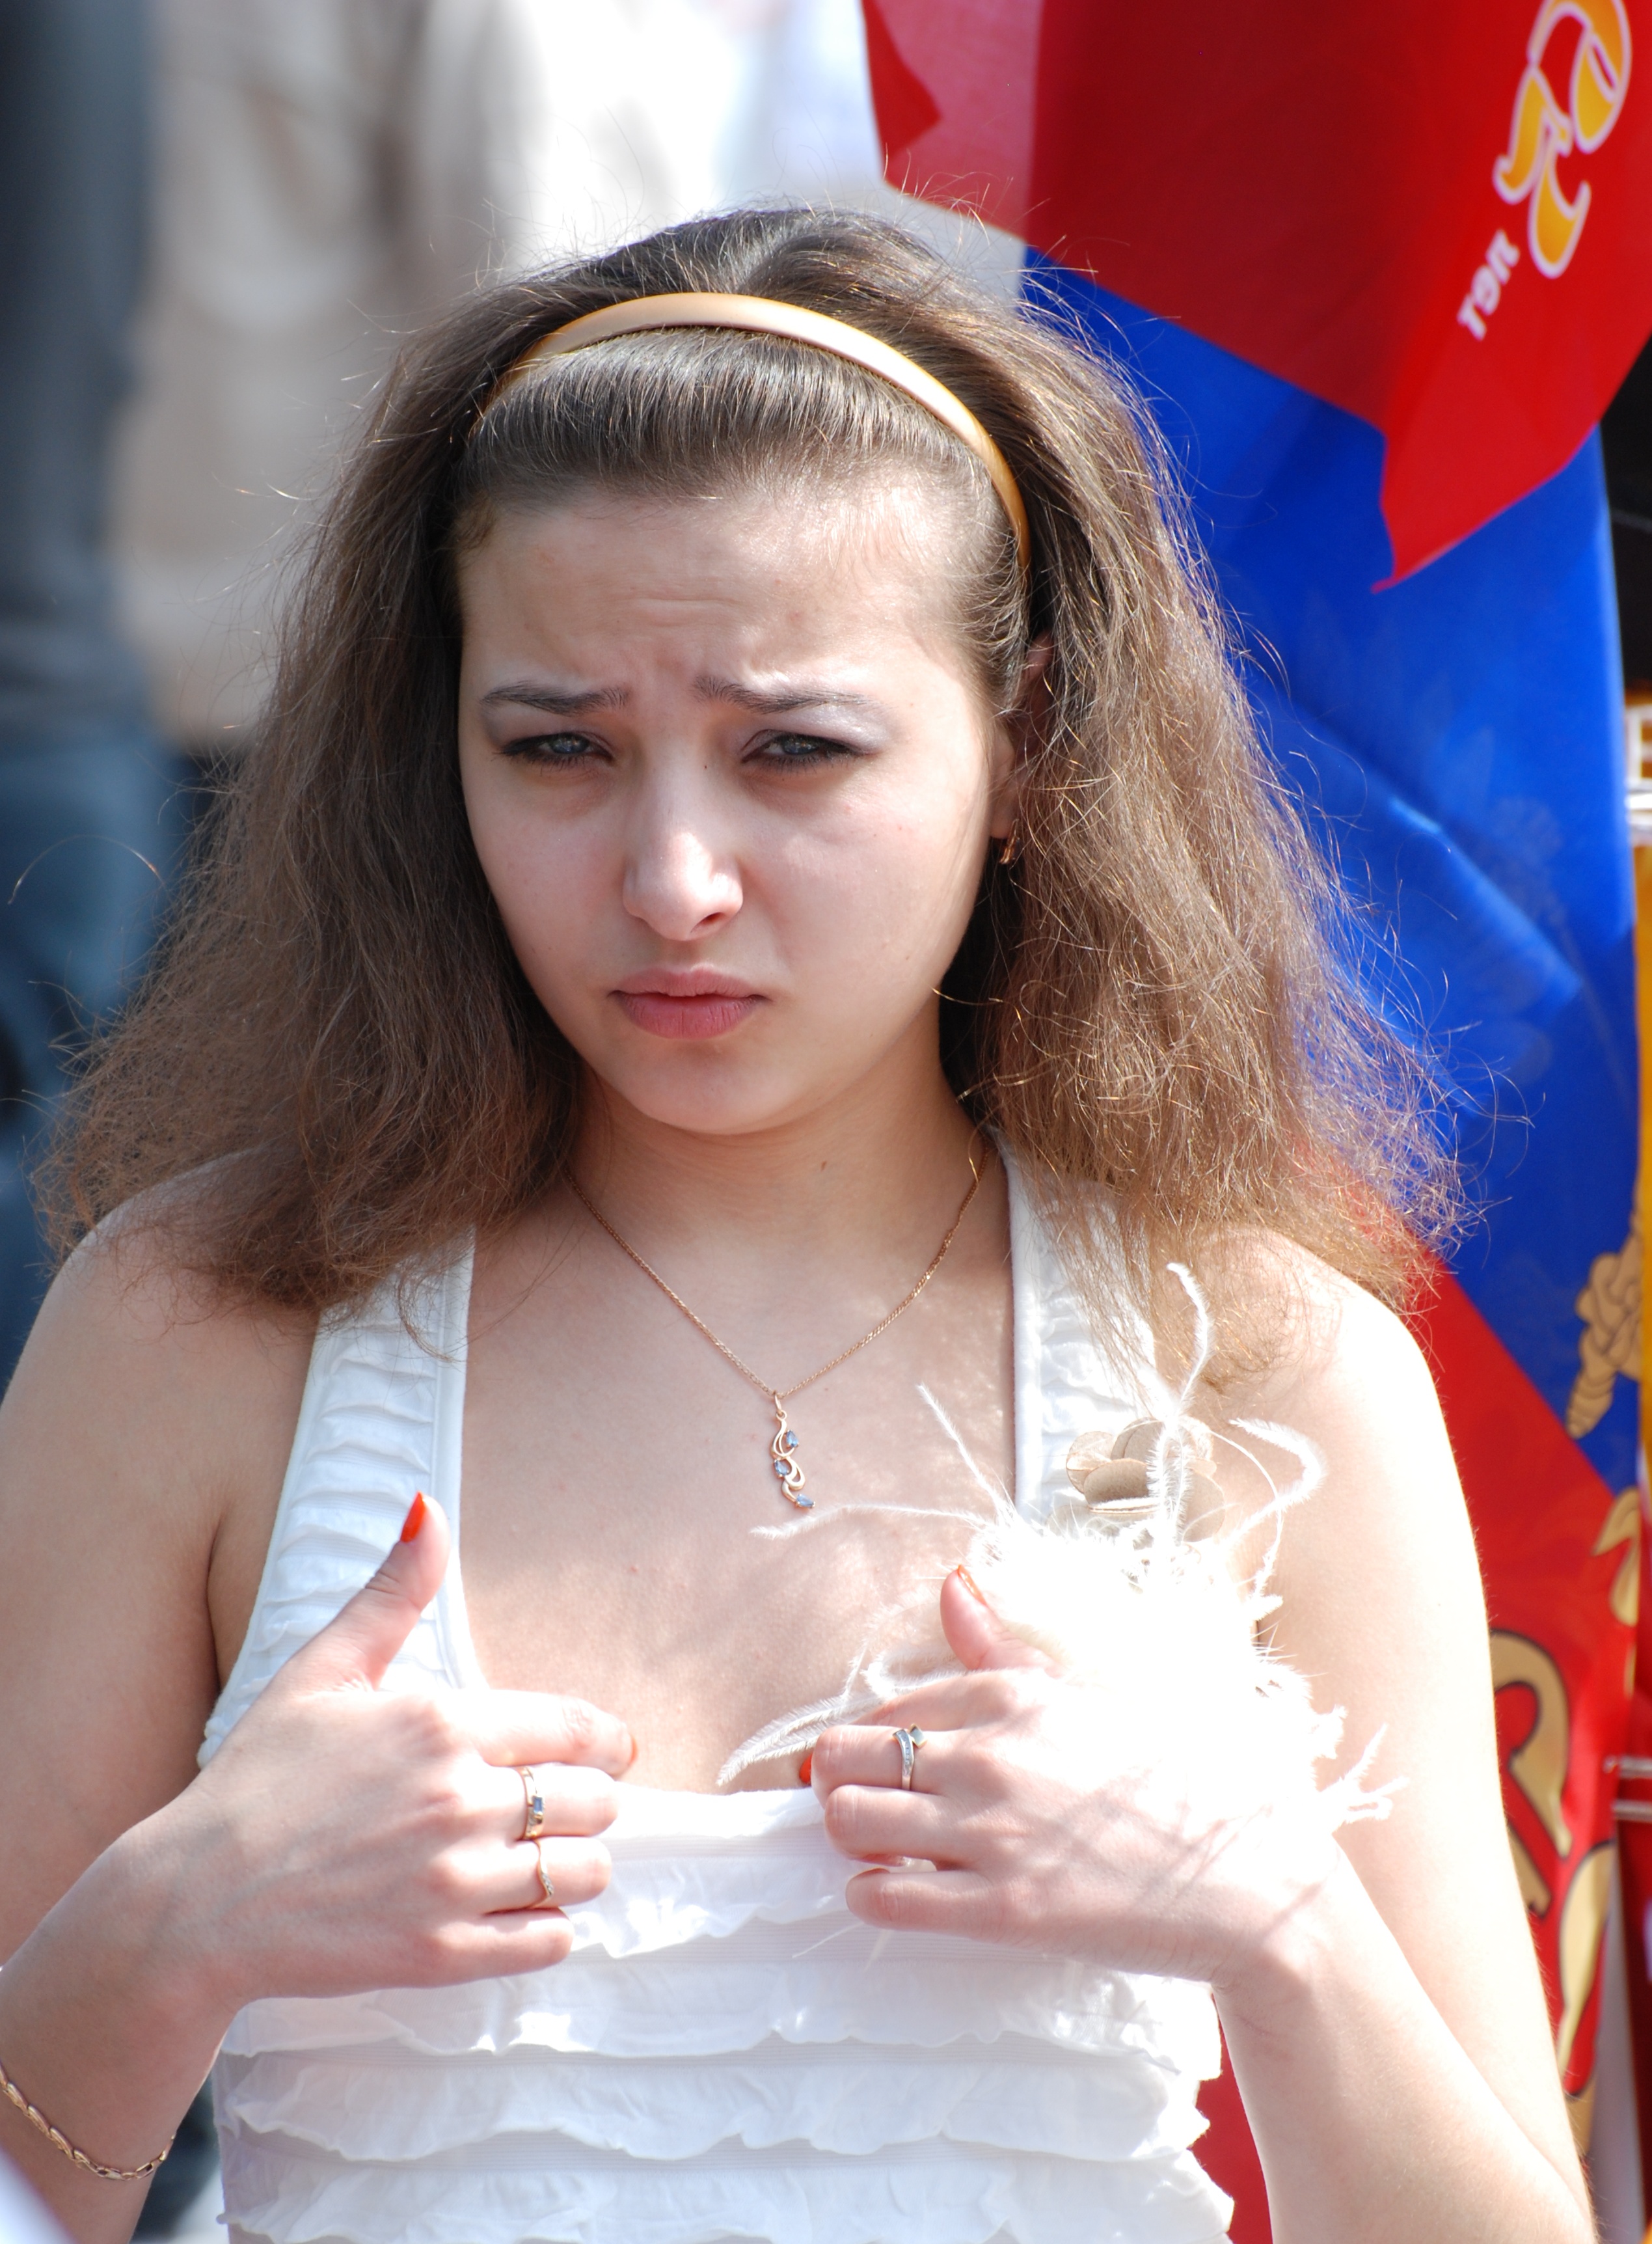
person, people, girl, woman, hair, street, model, red, child, nikon, lady, facial expression, hairstyle, smile, nose, candid, girls, cool image, women, skin, beauty, moscow, organ, nikkor, russia, d80, sweetness, 70300mm, moskau, nikond80, moscou, 70300mmf4556gvr